History of Taganrog

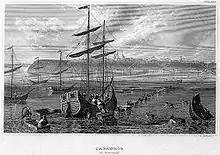
Taganrog's Harbor in the late 18th/early 19th century.

In 1802 H.M. Alexander I of Russia signed a decree establishing the city of Taganrog as a governorate (incorporated municipality with privileges given by royal charter).